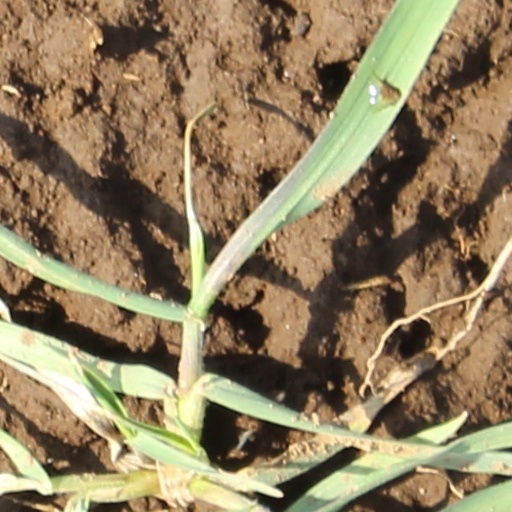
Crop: wheat